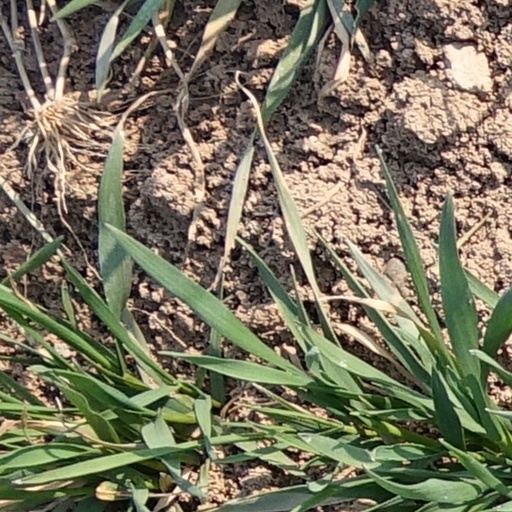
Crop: wheat